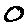
Label: 0